USS Hissem

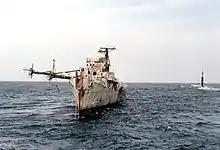
ex-"Hissem" as a target ship in 1981. The submarine HMS "Courageous" is visible on the right.

"Hissem" remained a member of Operation "Deep Freeze" from 19 September to 28 February 1964. She then returned to the Atlantic Fleet by way of the Mediterranean, arriving 15 May. Early in 1965 "Hissem" was transferred to the Pacific Fleet. After a 5-month training period at Pearl Harbor, she sailed for Vietnam 2 September. From January 1966 to March "Hissem" was a member of TF-115 operating in the Tonkin Gulf to prevent the infiltration of supplies to the Viet Cong. On 8 March "Hissem" sailed for Pearl Harbor, where she underwent repairs and training. Once again ordered to Vietnam, "Hissem" left Hawaii 2 September and arrived Subic Bay 23 September. She resumed her previous duties and operated off Southeast Asia into 1967.